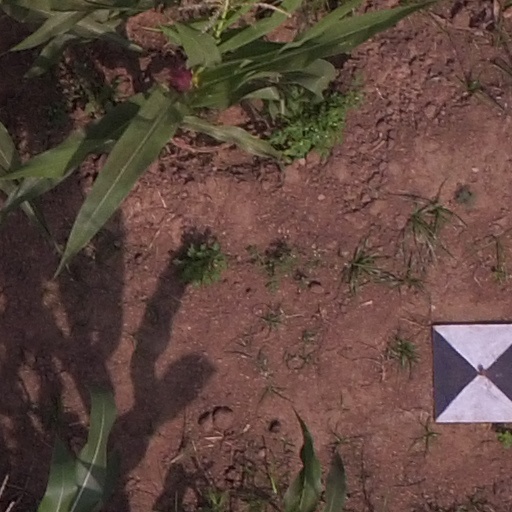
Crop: maize; corn